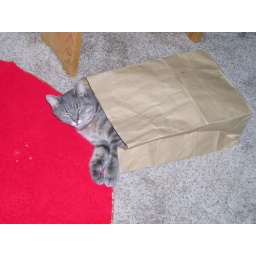
cat in the bag